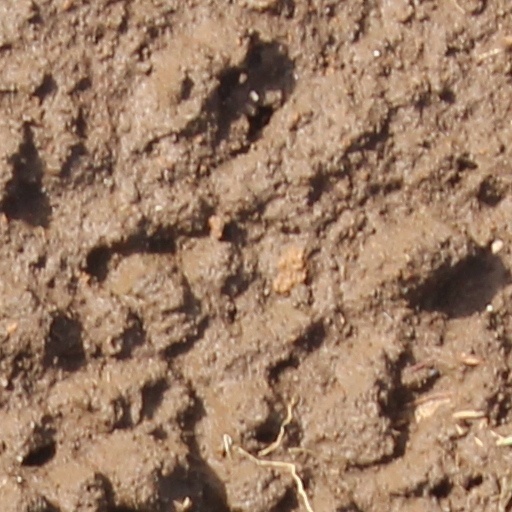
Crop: wheat